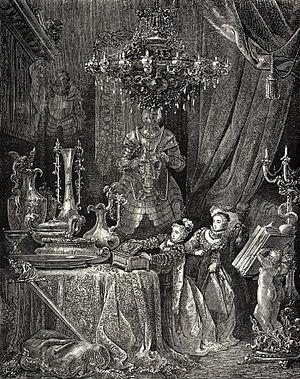
La Barbe bleue est un conte populaire, dont la version la plus célèbre est celle de Charles Perrault, parue en 1697 dans Les Contes de ma mère l'Oye. C'est également le nom du personnage central du récit.